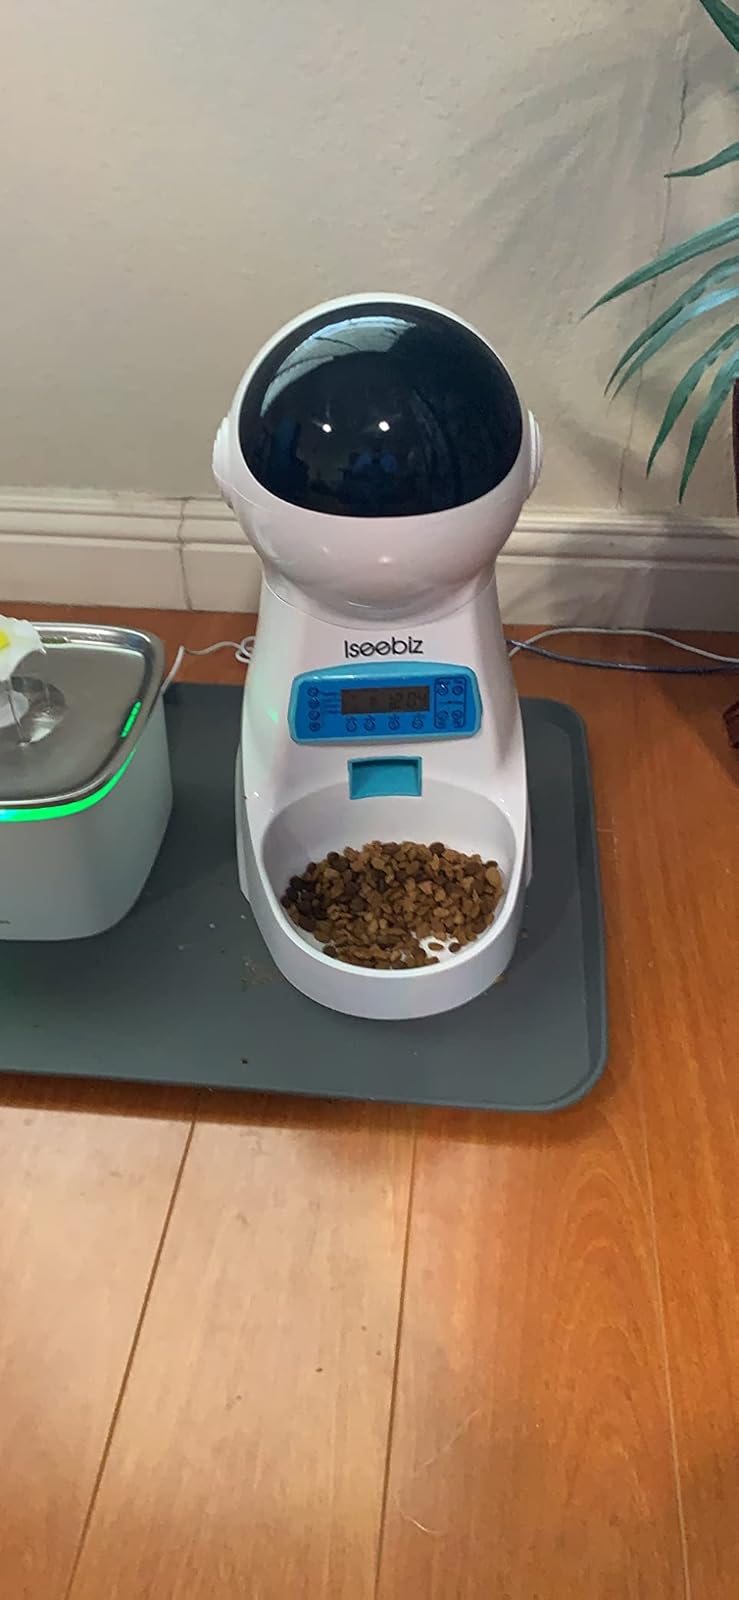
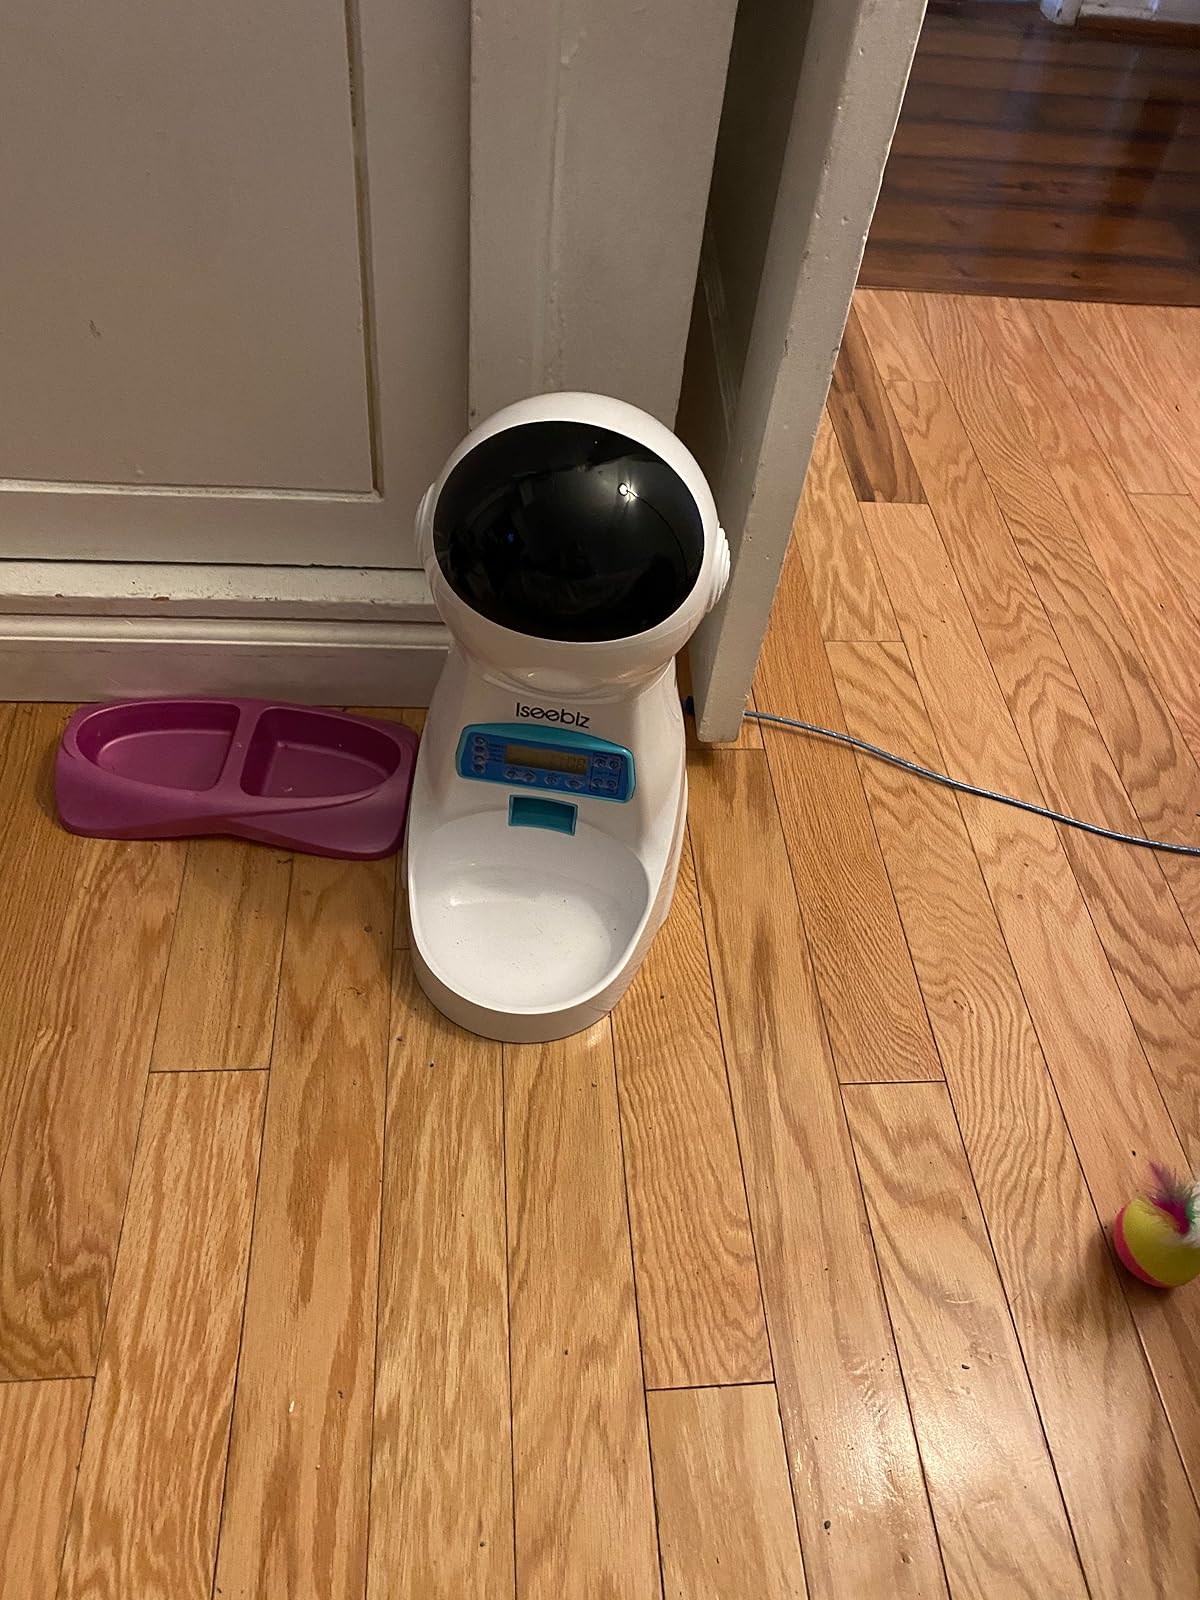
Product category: items_feeder
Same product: yes